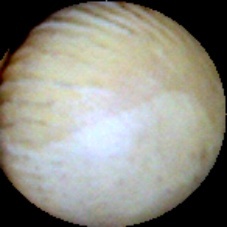
Label: Intact